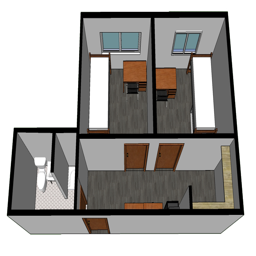
typical floor plan of a house